Cowboyland

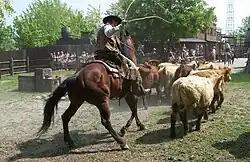

Cowboyland is a Western-themed amusement park in a Voghera, Lombardy, in the northern Italy.